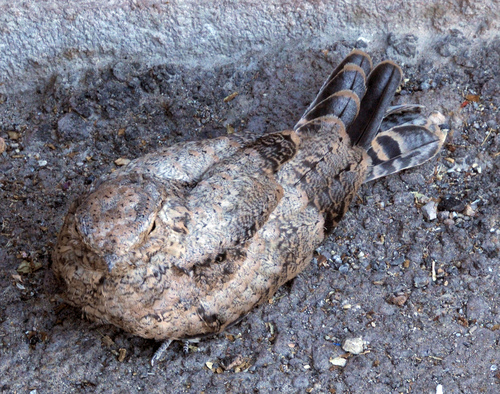
this bird is brown, white and black speckled all over except for the retrices which are black with brown tips.
this is a medium sized bird which camouflages into the ground with some brown and black spots on it's wings and body.
a bird with a brown camouflage pattern to the whole body and striped rectrices.
this is a small white and brown spotted bird with a small black bill.
this bird is mottled gray, white, and brown all over, except for it's tail which is mostly black.
this bird has wings that are brown has has black tail feathers
this bird has wings that are brown and has a short bill
this bird is brown with black and has a very short beak.
this bird has unique brown and white color over whole body.
this bird has wings that are brown and has a short bill
Species: Nighthawk